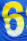
Number: 6